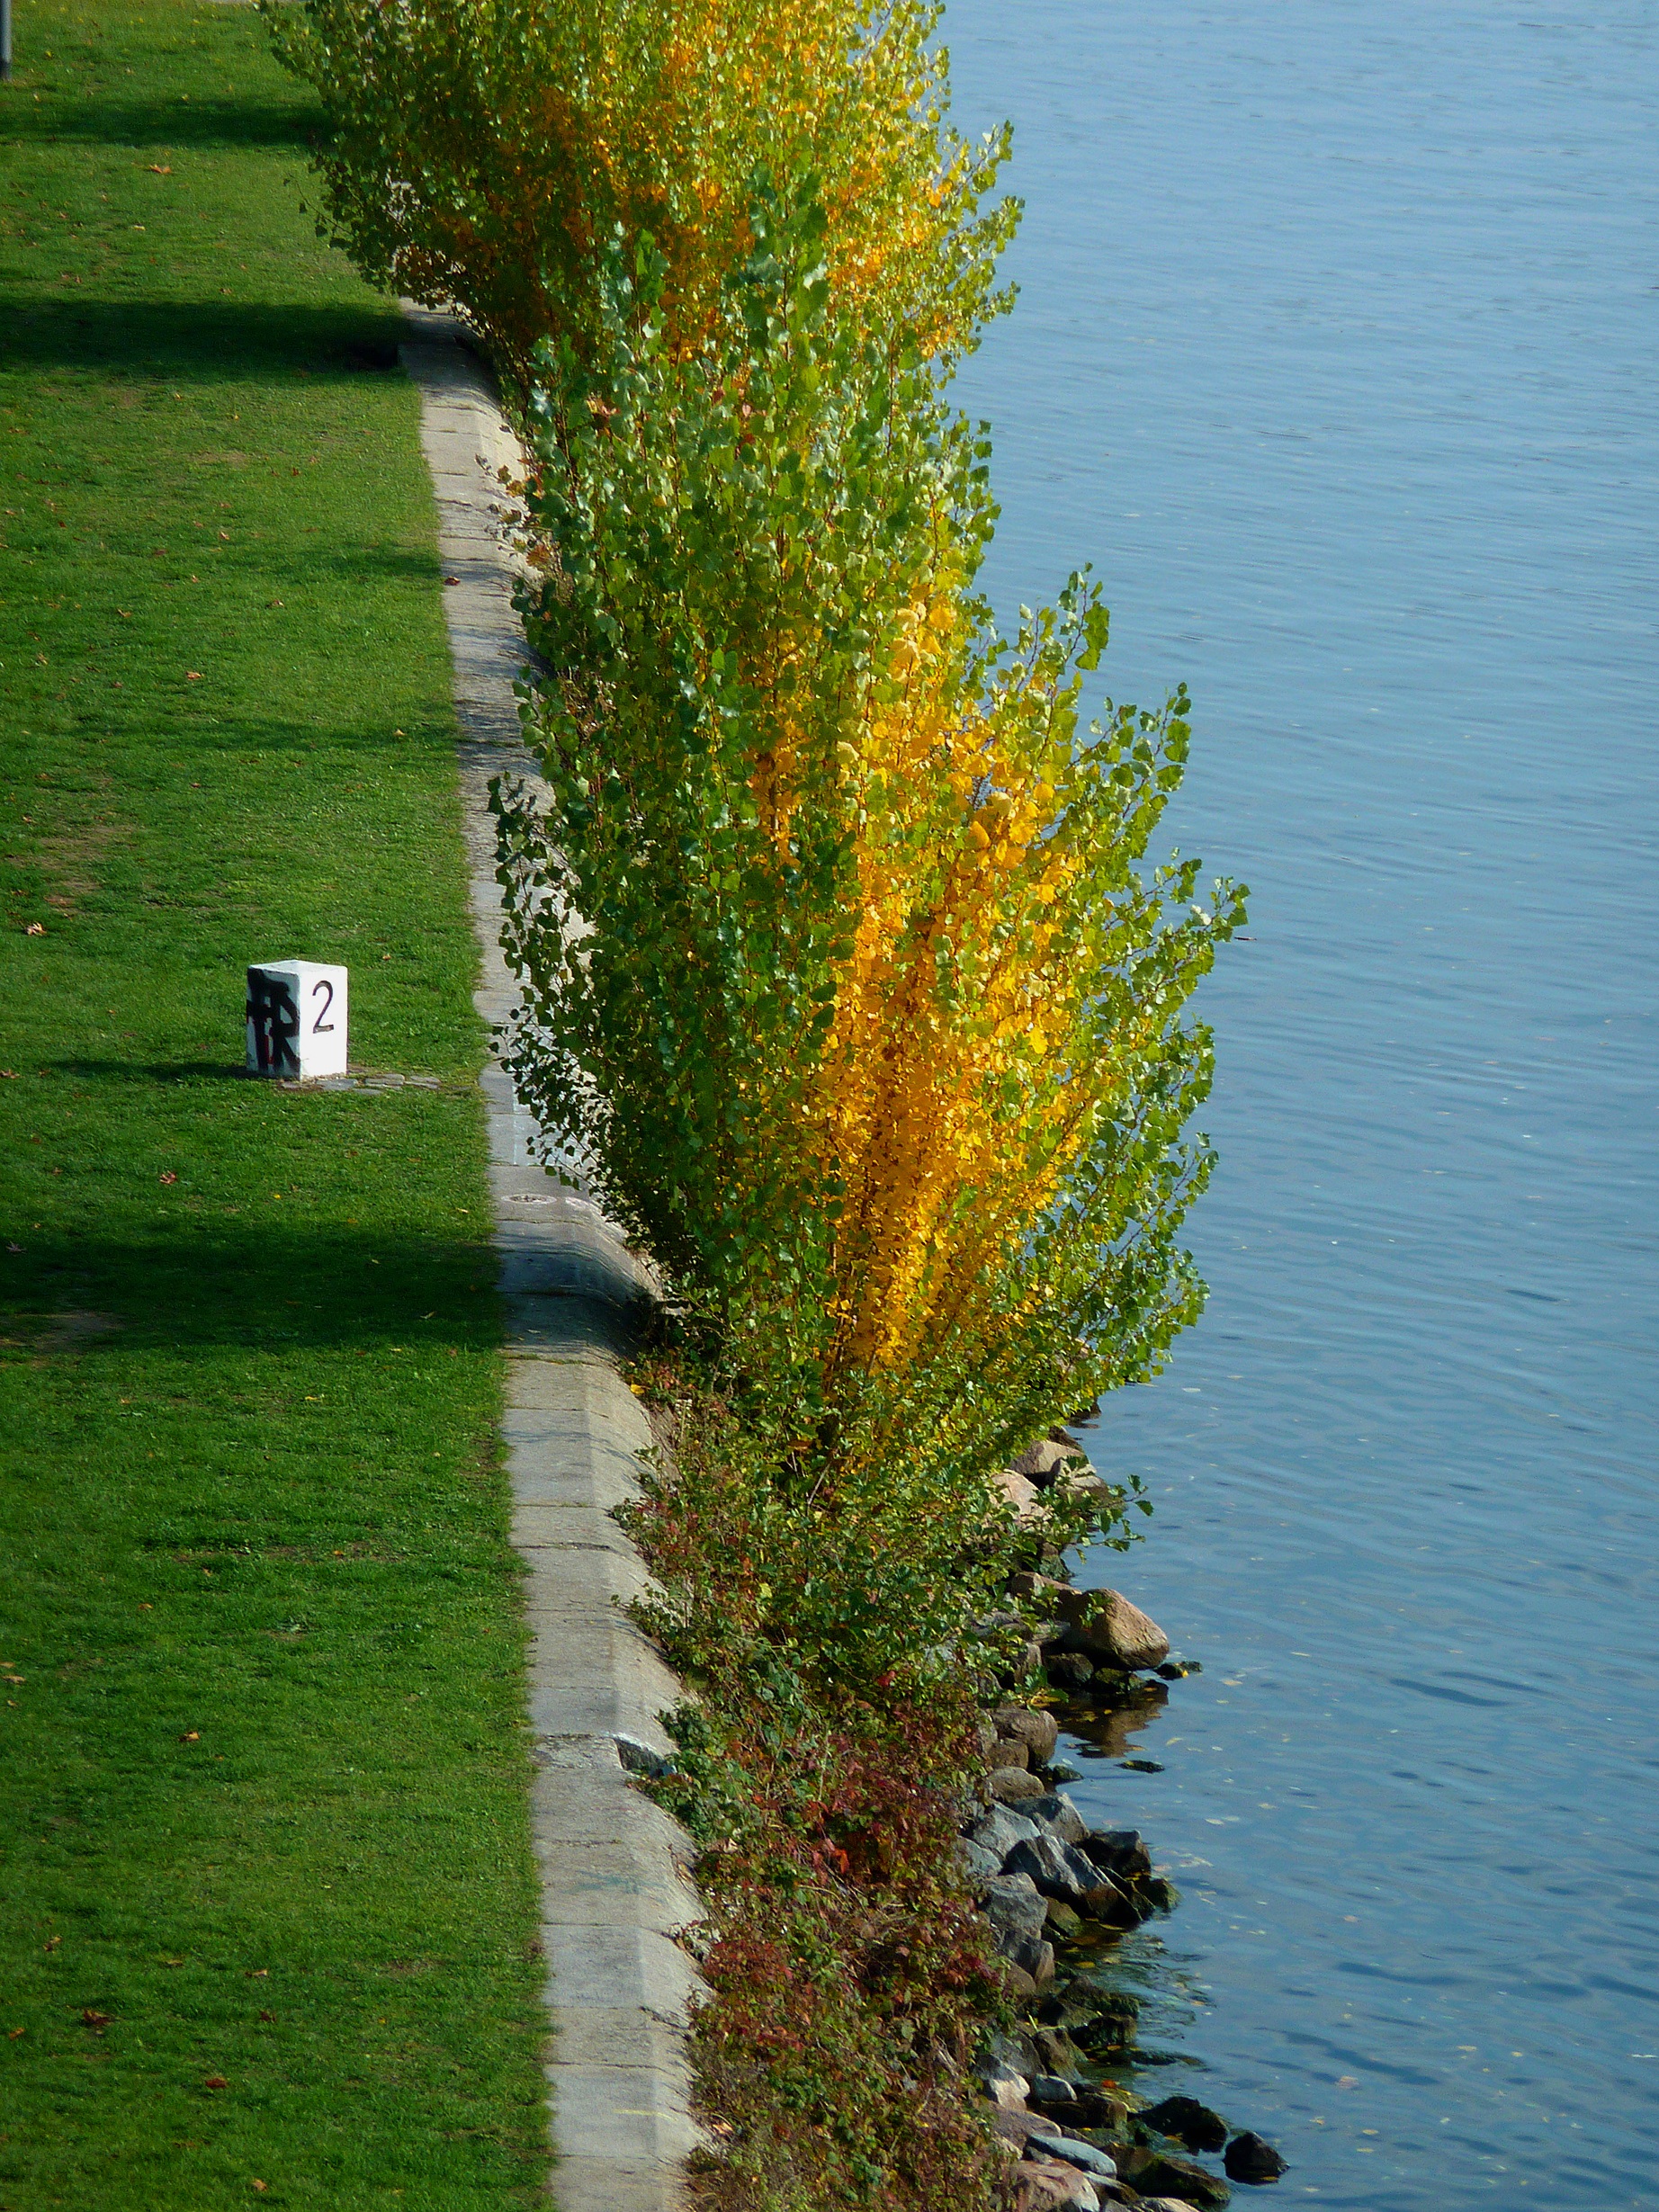
tree, nature, grass, branch, plant, lawn, sunlight, leaf, flower, green, reflection, color, autumn, botany, colorful, garden, flora, autumn mood, leaves, september, gold, shrub, bright, october, fall foliage, fall leaves, autumn colours, autumn time, autumn motive, autumn tree, woody plant